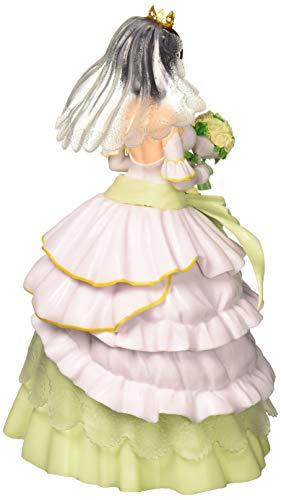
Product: Banpresto Sword Art Online Code Register Exq Figure-Wedding・Suguha-
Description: Great Condition.
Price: $19.99
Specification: ProductDimensions:4x4x9.1inches|ItemWeight:1.46pounds|ShippingWeight:1.46pounds(Viewshippingratesandpolicies)|ASIN:B07GRKF5M3|Itemmodelnumber:Non|Manufacturerrecommendedage:15months-5years